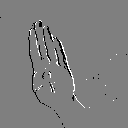
ASL letter: b